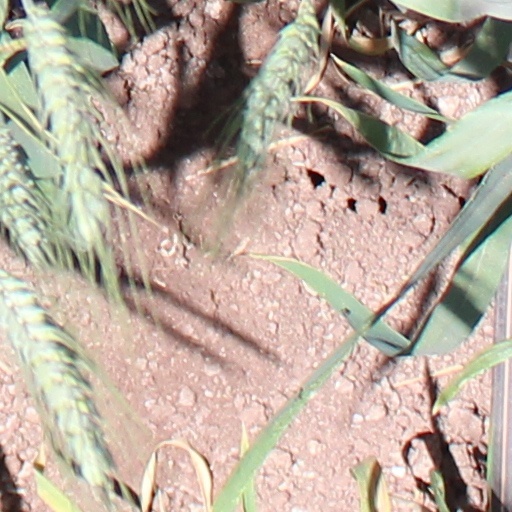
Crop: wheat